Dany-Robert Dufour

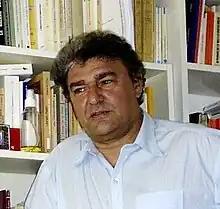
Dany-Robert Dufour in 2003

Dany-Robert Dufour (born in 1947) is a French philosopher, professor of educational sciences at the university Paris-VIII. He teaches regularly abroad, particularly in Latin America.